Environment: real
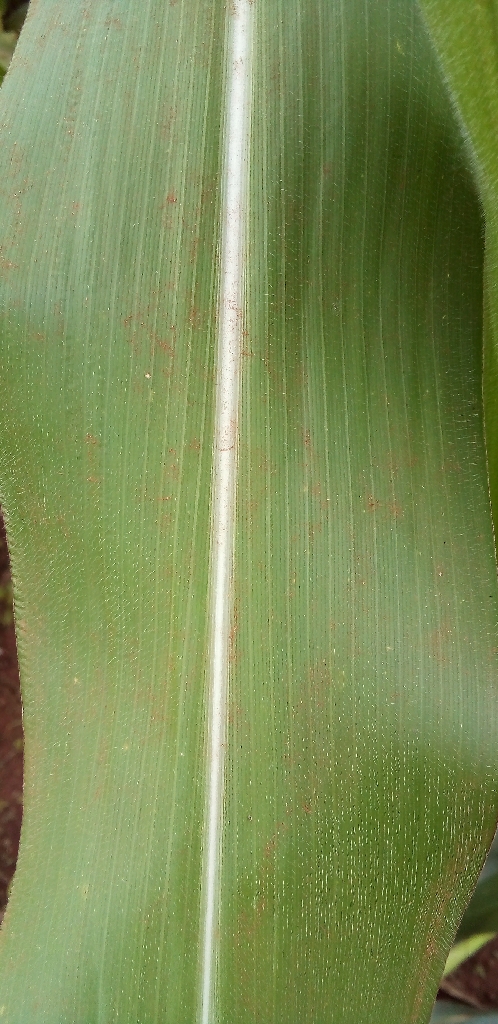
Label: healthy